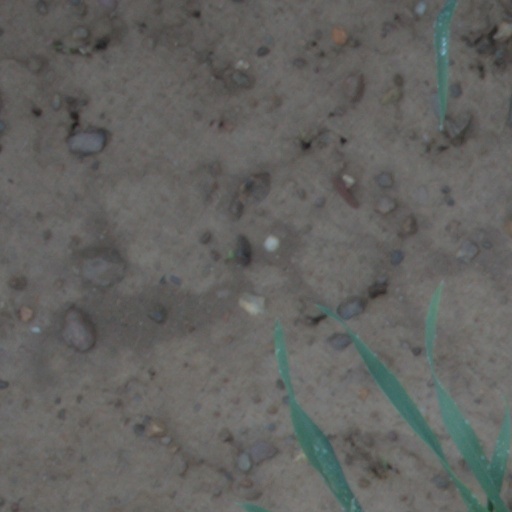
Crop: wheat